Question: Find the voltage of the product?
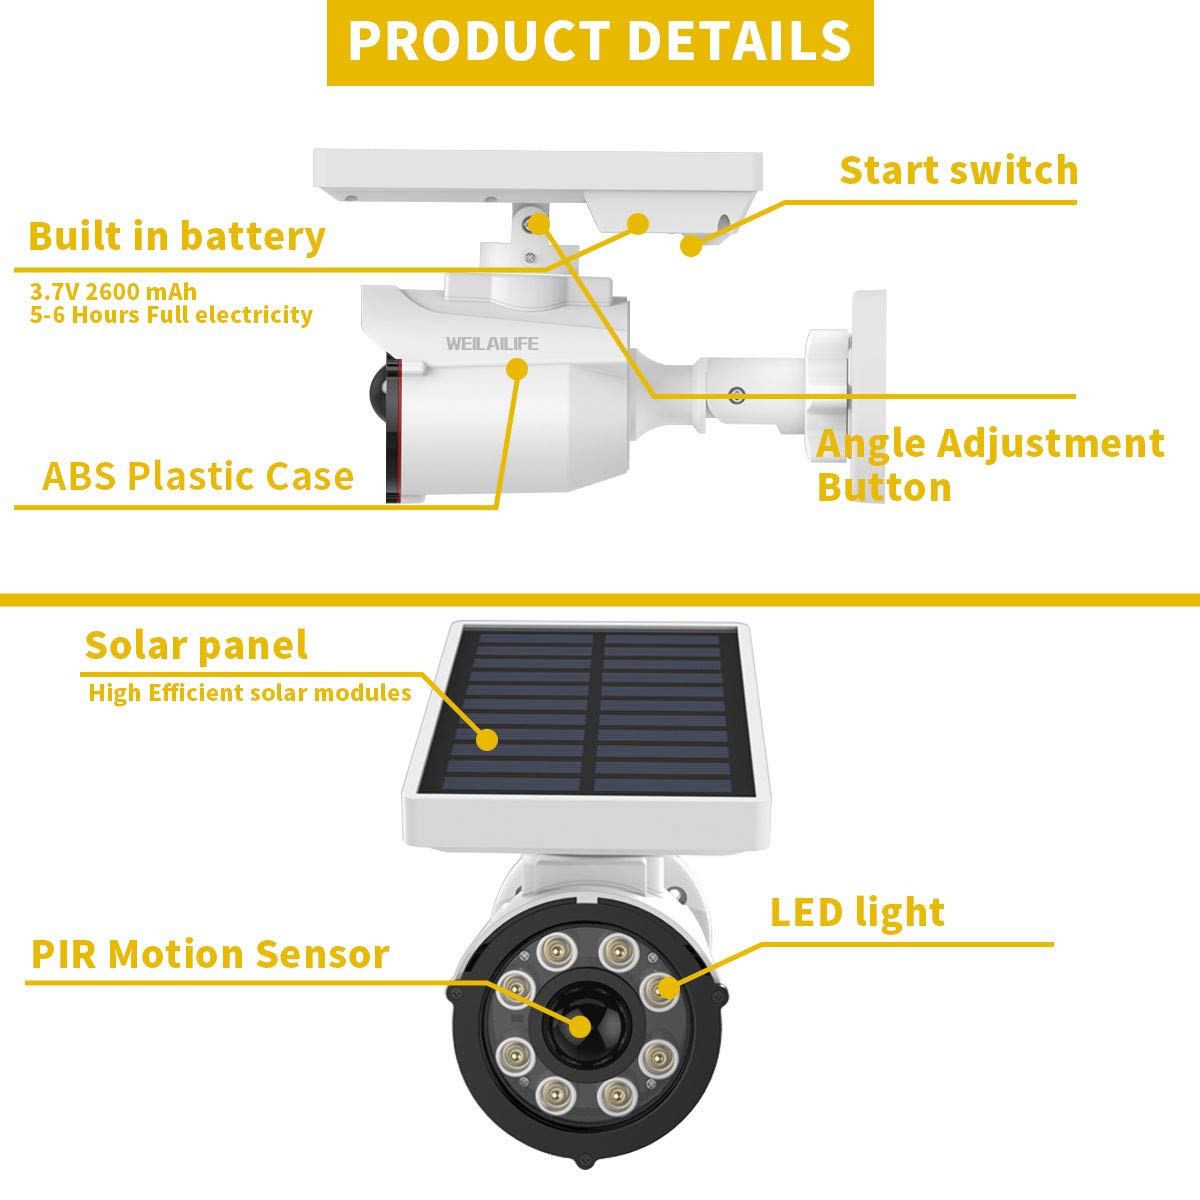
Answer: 3.7 volt